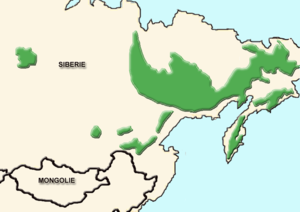
Snefår
Udbredelsen af snefår i Sibirien
Udbredelsen af snefår i Sibirien
Snefåret er et vildt får, der er hjemmehørende i det nordøstlige Sibirien.